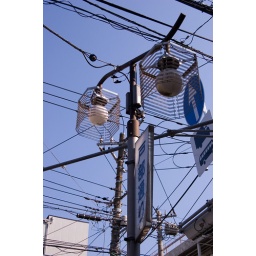
A sign for Tobe Dori against the blue sky.